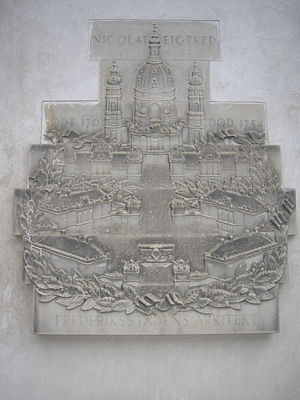
Nicolai Eigtved / Udlandsrejsen
Mindetavle for Eigtved i Frederiksgade, udført af Thomas Havning 1954, viser Amalienborg og Frederiks Kirke
Frederiksstadens oprindelige plan - relief der er placeret ved Amalienborg. Reliefet mindes arkitekten Nicolai Eigtved (1701-1754.)
Nicolai Eigtved, født Niels Madsen og skrev sig selv Nicolai Eigtwedt, var en dansk arkitekt og hofbygmester og manden, der indførte rokokostilen i Danmark. Som skaberen af Frederiksstaden med de fire palæer, der senere blev slottet Amalienborg, nævnes han ofte i litteraturen som en af Danmarks betydeligste arkitekter nogen sinde. Hans hovedværk er optaget i Kulturkanonen.